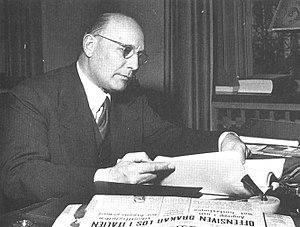
Torsten Kreuger était un homme d'affaires suédois. Il est le frère d'Ivar Kreuger. Il commença sa carrière dans l'entreprise familiale d'allumettes à Kalmar, mais il quitte l'entreprise en 1914 et se dirige vers Stockholm pour diriger ses propres affaires, en particulier dans le domaine de la finance, des journaux et diverses industries.